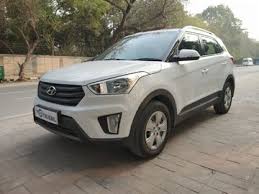
Label: noambulance